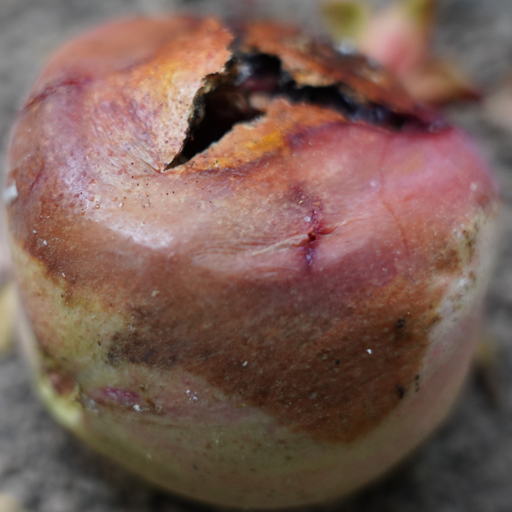
Label: Ectomyelois ceratoniae